Harriet Amelia Folsom

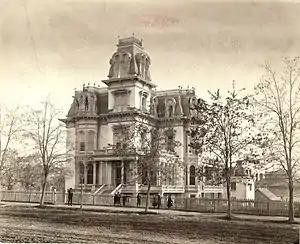
Gardo House, also known as "Amelia's Palace"

Folsom was associated with the Gardo House, also known as "Amelia's Palace", which was built by Brigham Young as a place to receive official callers and entertain dignitaries. The idea for such a residence was inspired by Joseph Smith's construction of the Nauvoo House, also intended to serve as an official residence for the president of the church. Construction began in 1873 on a lot just south of the Beehive House in Salt Lake City. William Folsom, Amelia's father, and Joseph Ridges were the primary architects of the house. Young built the Gardo House with the intention of making Folsom its primary resident and hostess, given her accomplishments in the arts, her poise, and her charm. Although he died before its completion, Young provided both Folsom and Mary Ann Angell, another of his wives, with a life tenancy in the Gardo House. Folsom only lived there for a few months during its construction. Due to the complications surrounding the division of Young's estate, in 1879 she moved to a new home nicknamed the "Junior Gardo", which was also designed and built by her father William.